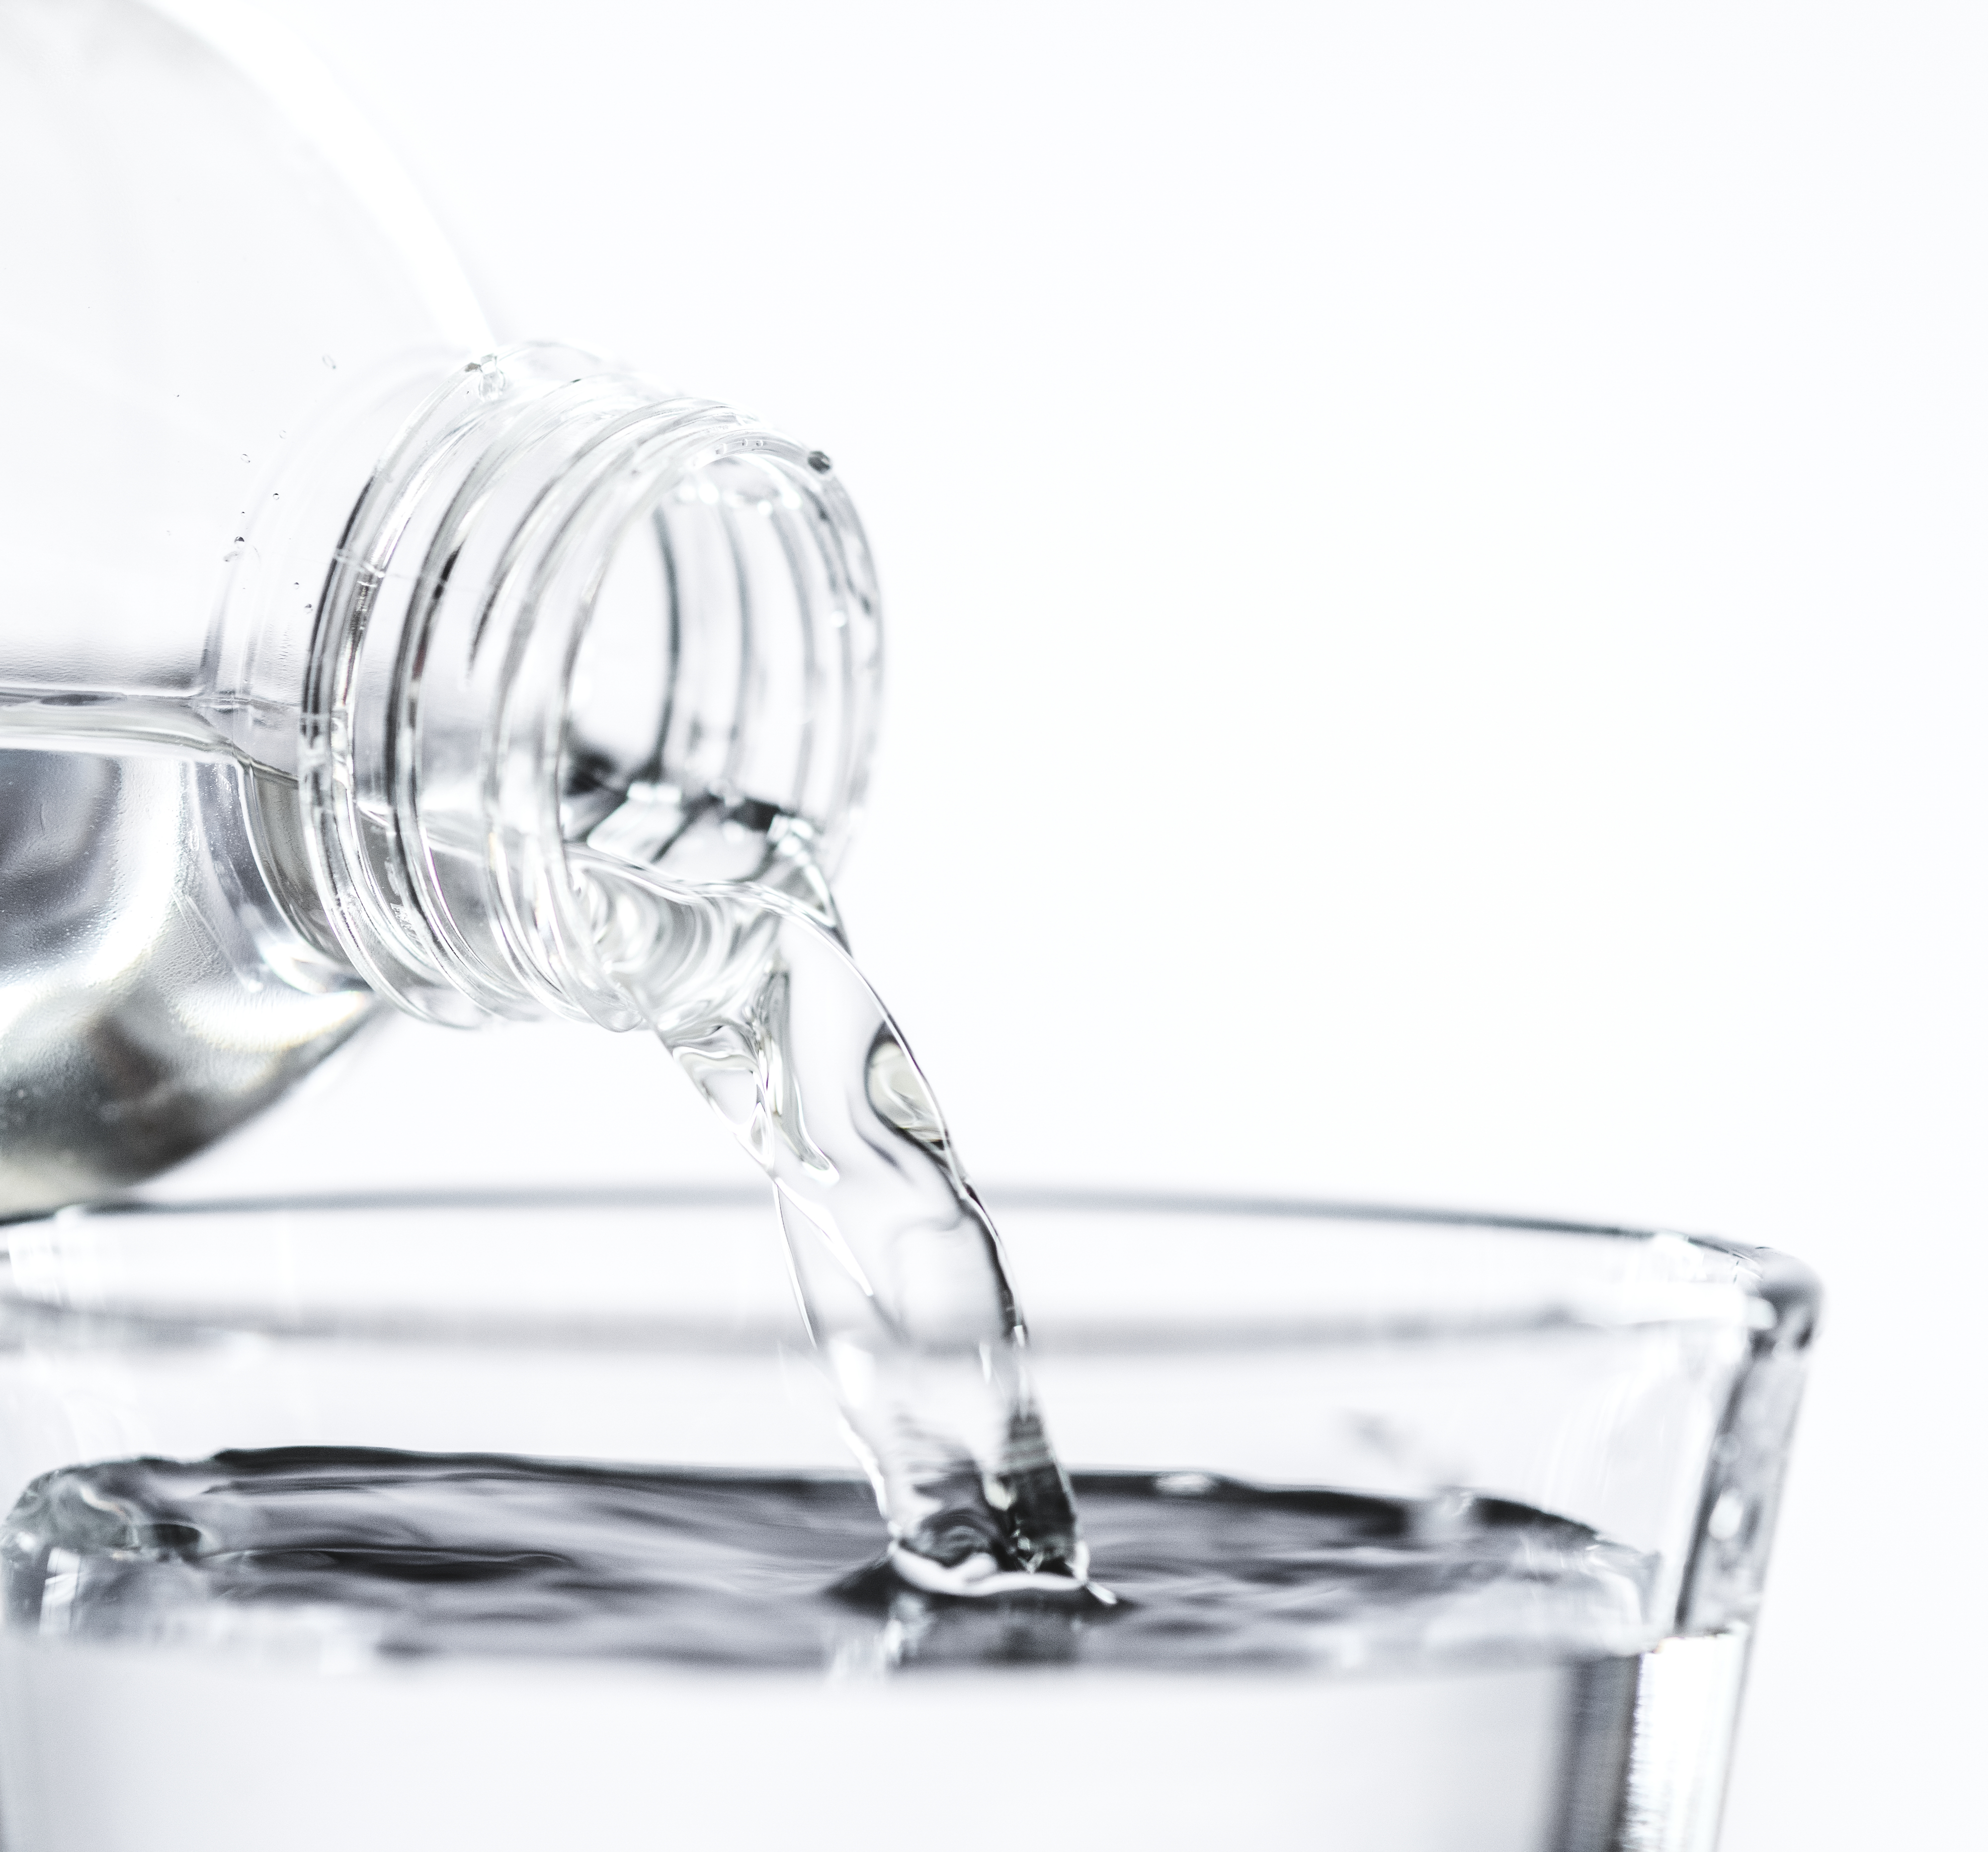
aqua, beverage, bottle, clear, close up, cold drink, dehydrated, dehydration, drink, drinkable, drinking, drinking water, fluid, fresh, freshness, glass, h2o, health, healthy, hydration, hygiene, liquid, macro, medical care, mineral water, motion, pouring, purified, purity, refreshment, rehydration, splash, thirsty, transparent, water, wellbeing, wellness, white, product, barware, black and white, tap, still life photography, glass bottle